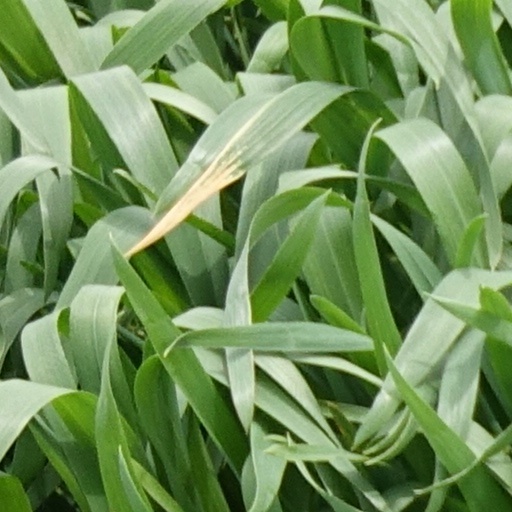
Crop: wheat